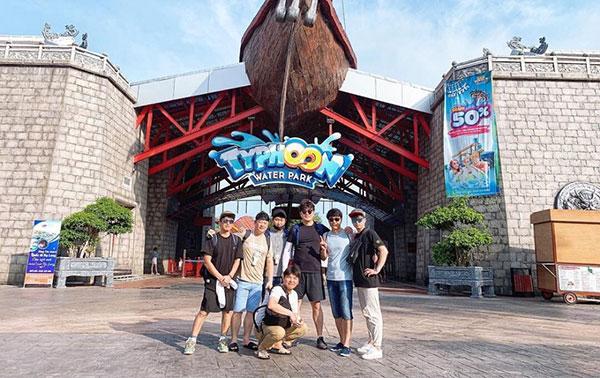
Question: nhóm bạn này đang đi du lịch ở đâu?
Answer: ở một khu vui chơi